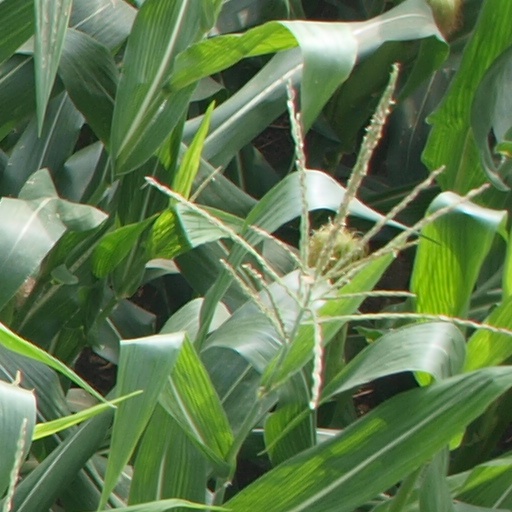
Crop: maize; corn